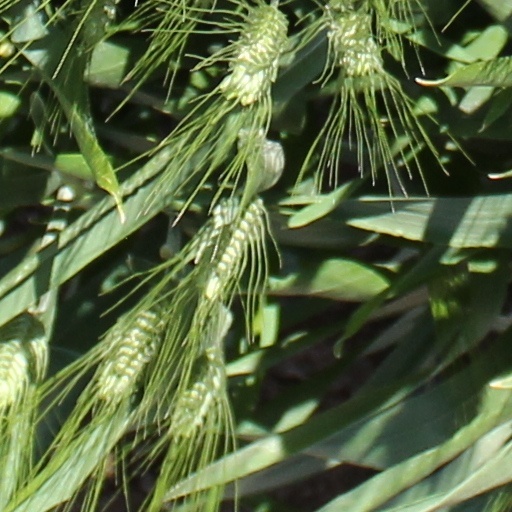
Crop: wheat